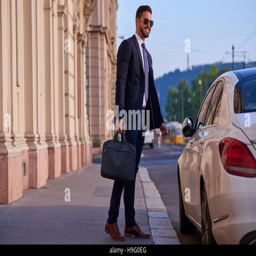
a handsome young businessman walking to his car